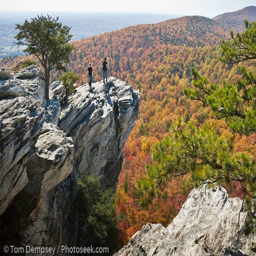
this is a picture of where a lot of students go on the weekends .